List of compositions by Franz Schubert

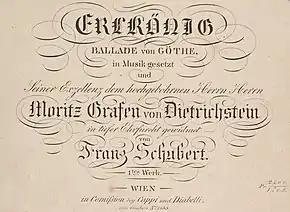
Schubert's Opus 1: "Erlkönig", D 328, fourth version, was published by Diabelli as Schubert's "" (first work) in 1821. The Lied, composed by Schubert in 1815, was later adopted along with its prior versions as in of the AGA (1895), and in <a href="https%3A//www.baerenreiter.com/en/sheetmusic/product/%3FartNo%3DBA5506">Series IV, Vol. 1

Franz Schubert (31 January 1797 – 19 November 1828), a Viennese composer of the late Classical to early Romantic eras, left a very extensive body of work notwithstanding his short life. He wrote over 1,500 items, or, when collections, cycles and variants are grouped, some thousand compositions. The largest group are his over six hundred Lieder for solo voice and piano. He composed nearly as many piano pieces, and further some 150 part songs, some 40 liturgical compositions (including several masses) and around 20 stage works like operas and incidental music. His orchestral output includes thirteen symphonies (seven completed) and several overtures. Schubert's chamber music includes over 20 string quartets, and several quintets, trios and duos.